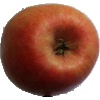
Label: apple_pink_lady